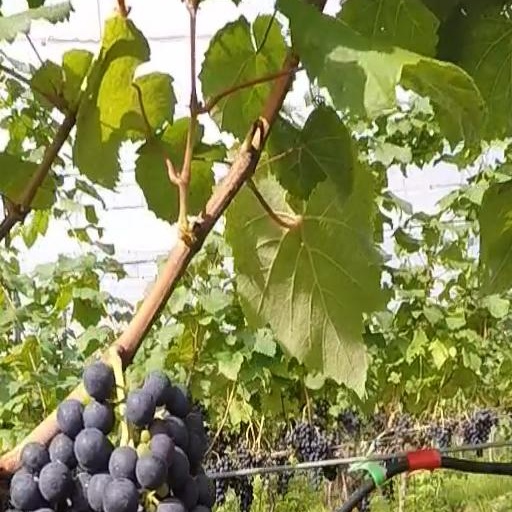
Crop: grape